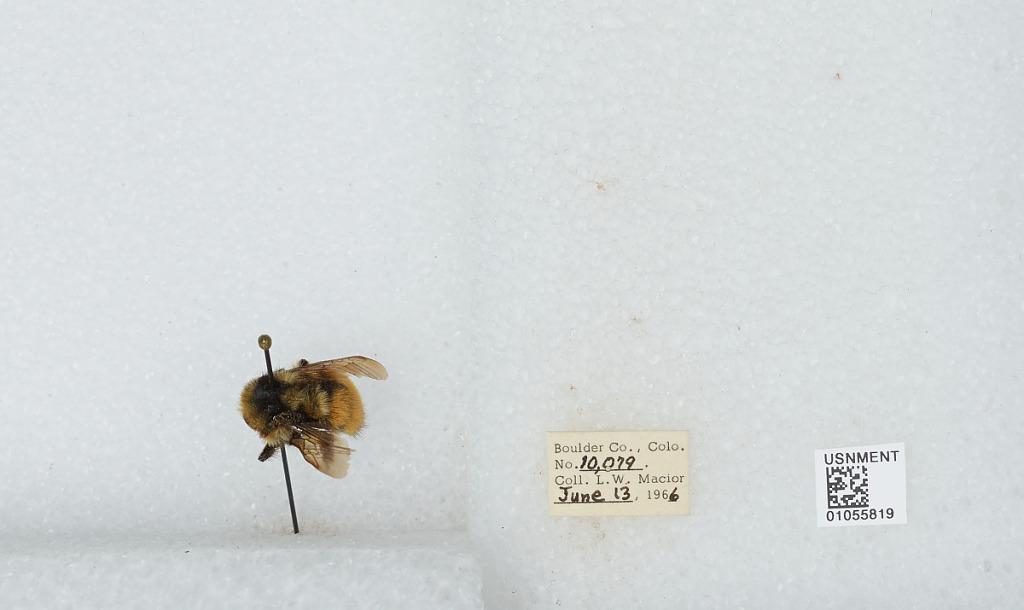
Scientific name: Bombus (Pyrobombus) bifarius Cresson
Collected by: L. Macior
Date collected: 1966-6-13
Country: United States
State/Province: Colorado
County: Boulder
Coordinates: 40.09, -105.36